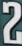
Number: 2